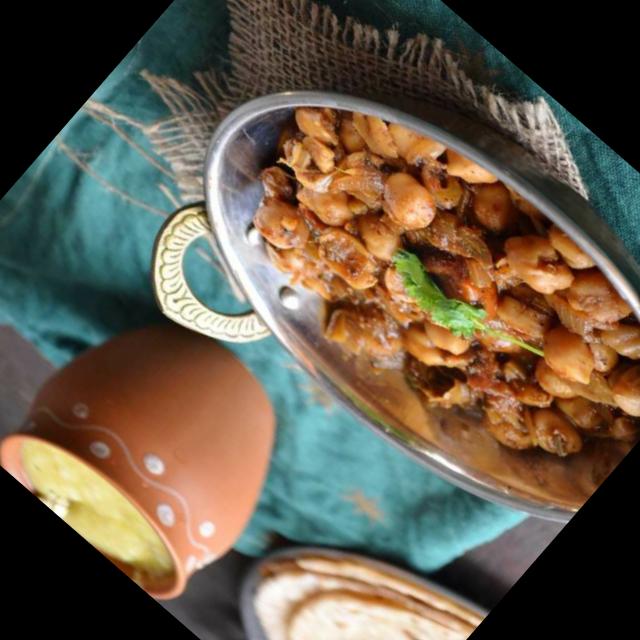
Dish: chole